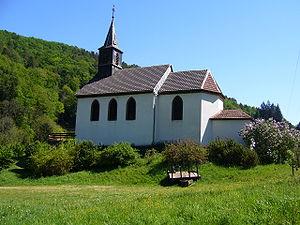
Sainte-Croix-aux-Mines est une commune française située dans le département du Haut-Rhin, en région Grand Est.